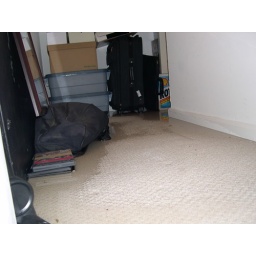
this is our storage closet beneath the stairs. the colorful box in the back on the right is were our china was.